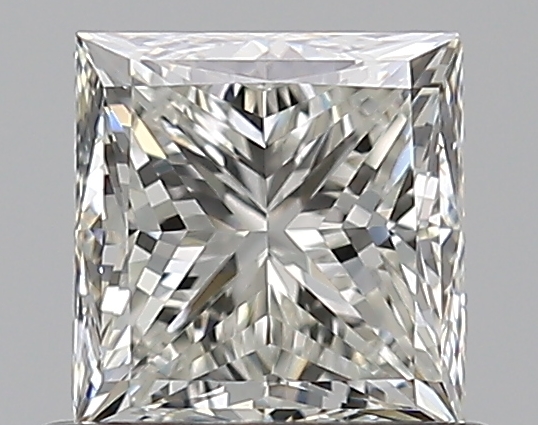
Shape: princess
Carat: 0.7
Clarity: VS1
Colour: I
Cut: VG
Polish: EX
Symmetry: VG
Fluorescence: N
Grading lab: GIA
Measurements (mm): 4.76 x 4.66 x 3.49